History of Ohio State University

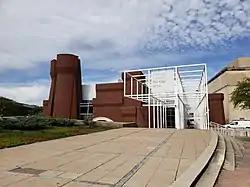
The Wexner Center for the Arts building was completed in 1989

Ohio State began accepting graduate students in the 1880s, with the university awarding its first master's and doctoral degrees in 1886 and 1890 respectively. 1891 saw the founding of Ohio State's law school, the Moritz College of Law. It would later acquire colleges of medicine, dentistry, optometry, veterinary medicine, commerce, and journalism in subsequent years.